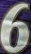
Number: 6